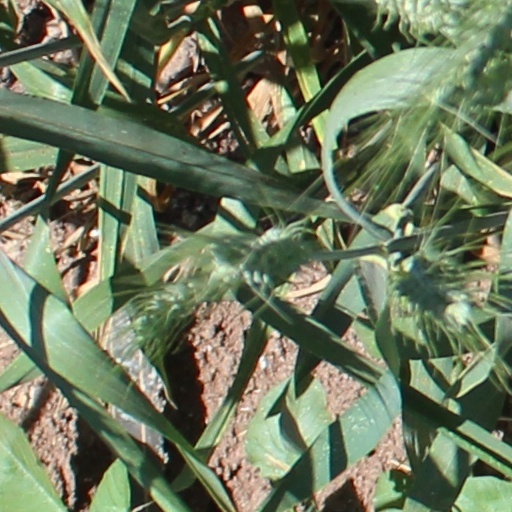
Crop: wheat